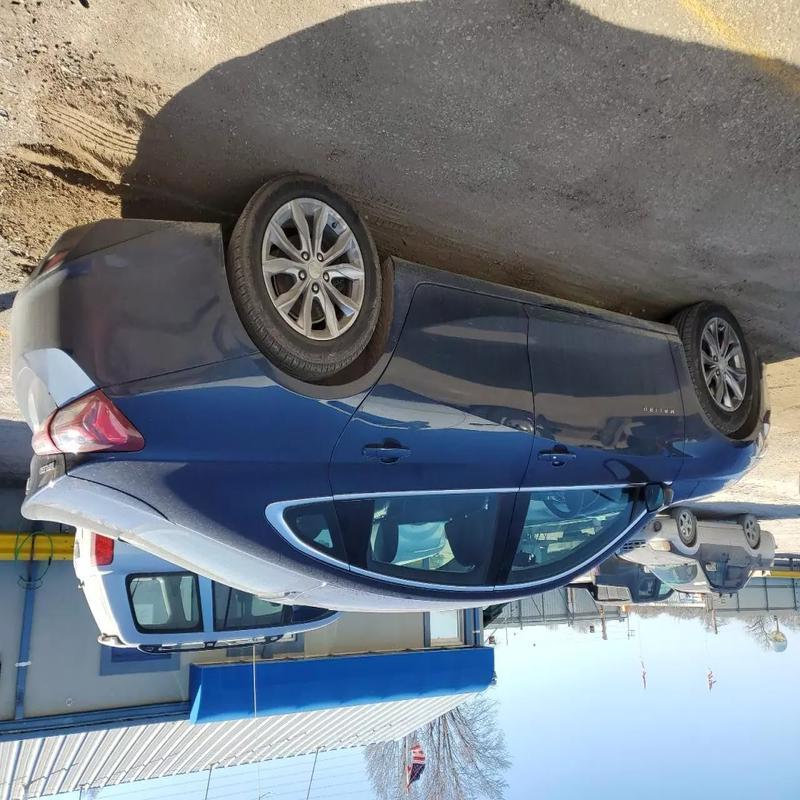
Aucun dommage détecté.
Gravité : aucun